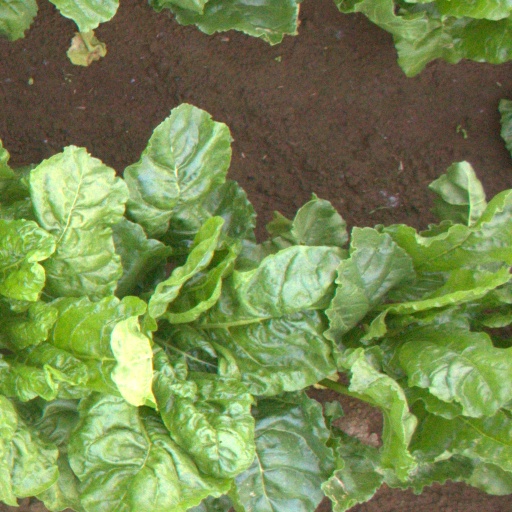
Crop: sugar beet